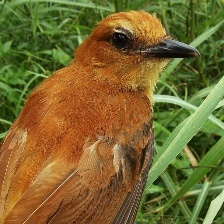
Species: CINNAMON ATTILA
Scientific name: ATTILA CINNAMOMEUS